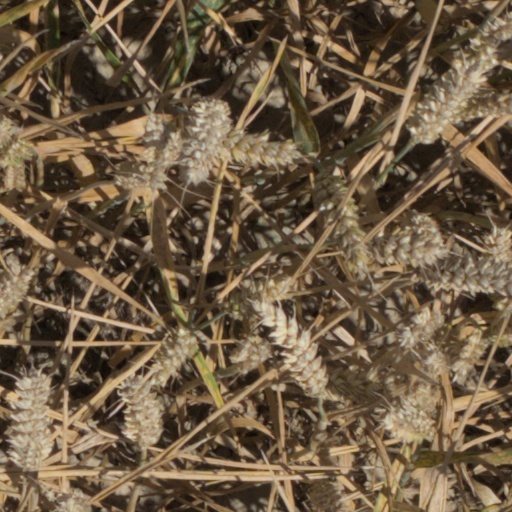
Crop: wheat